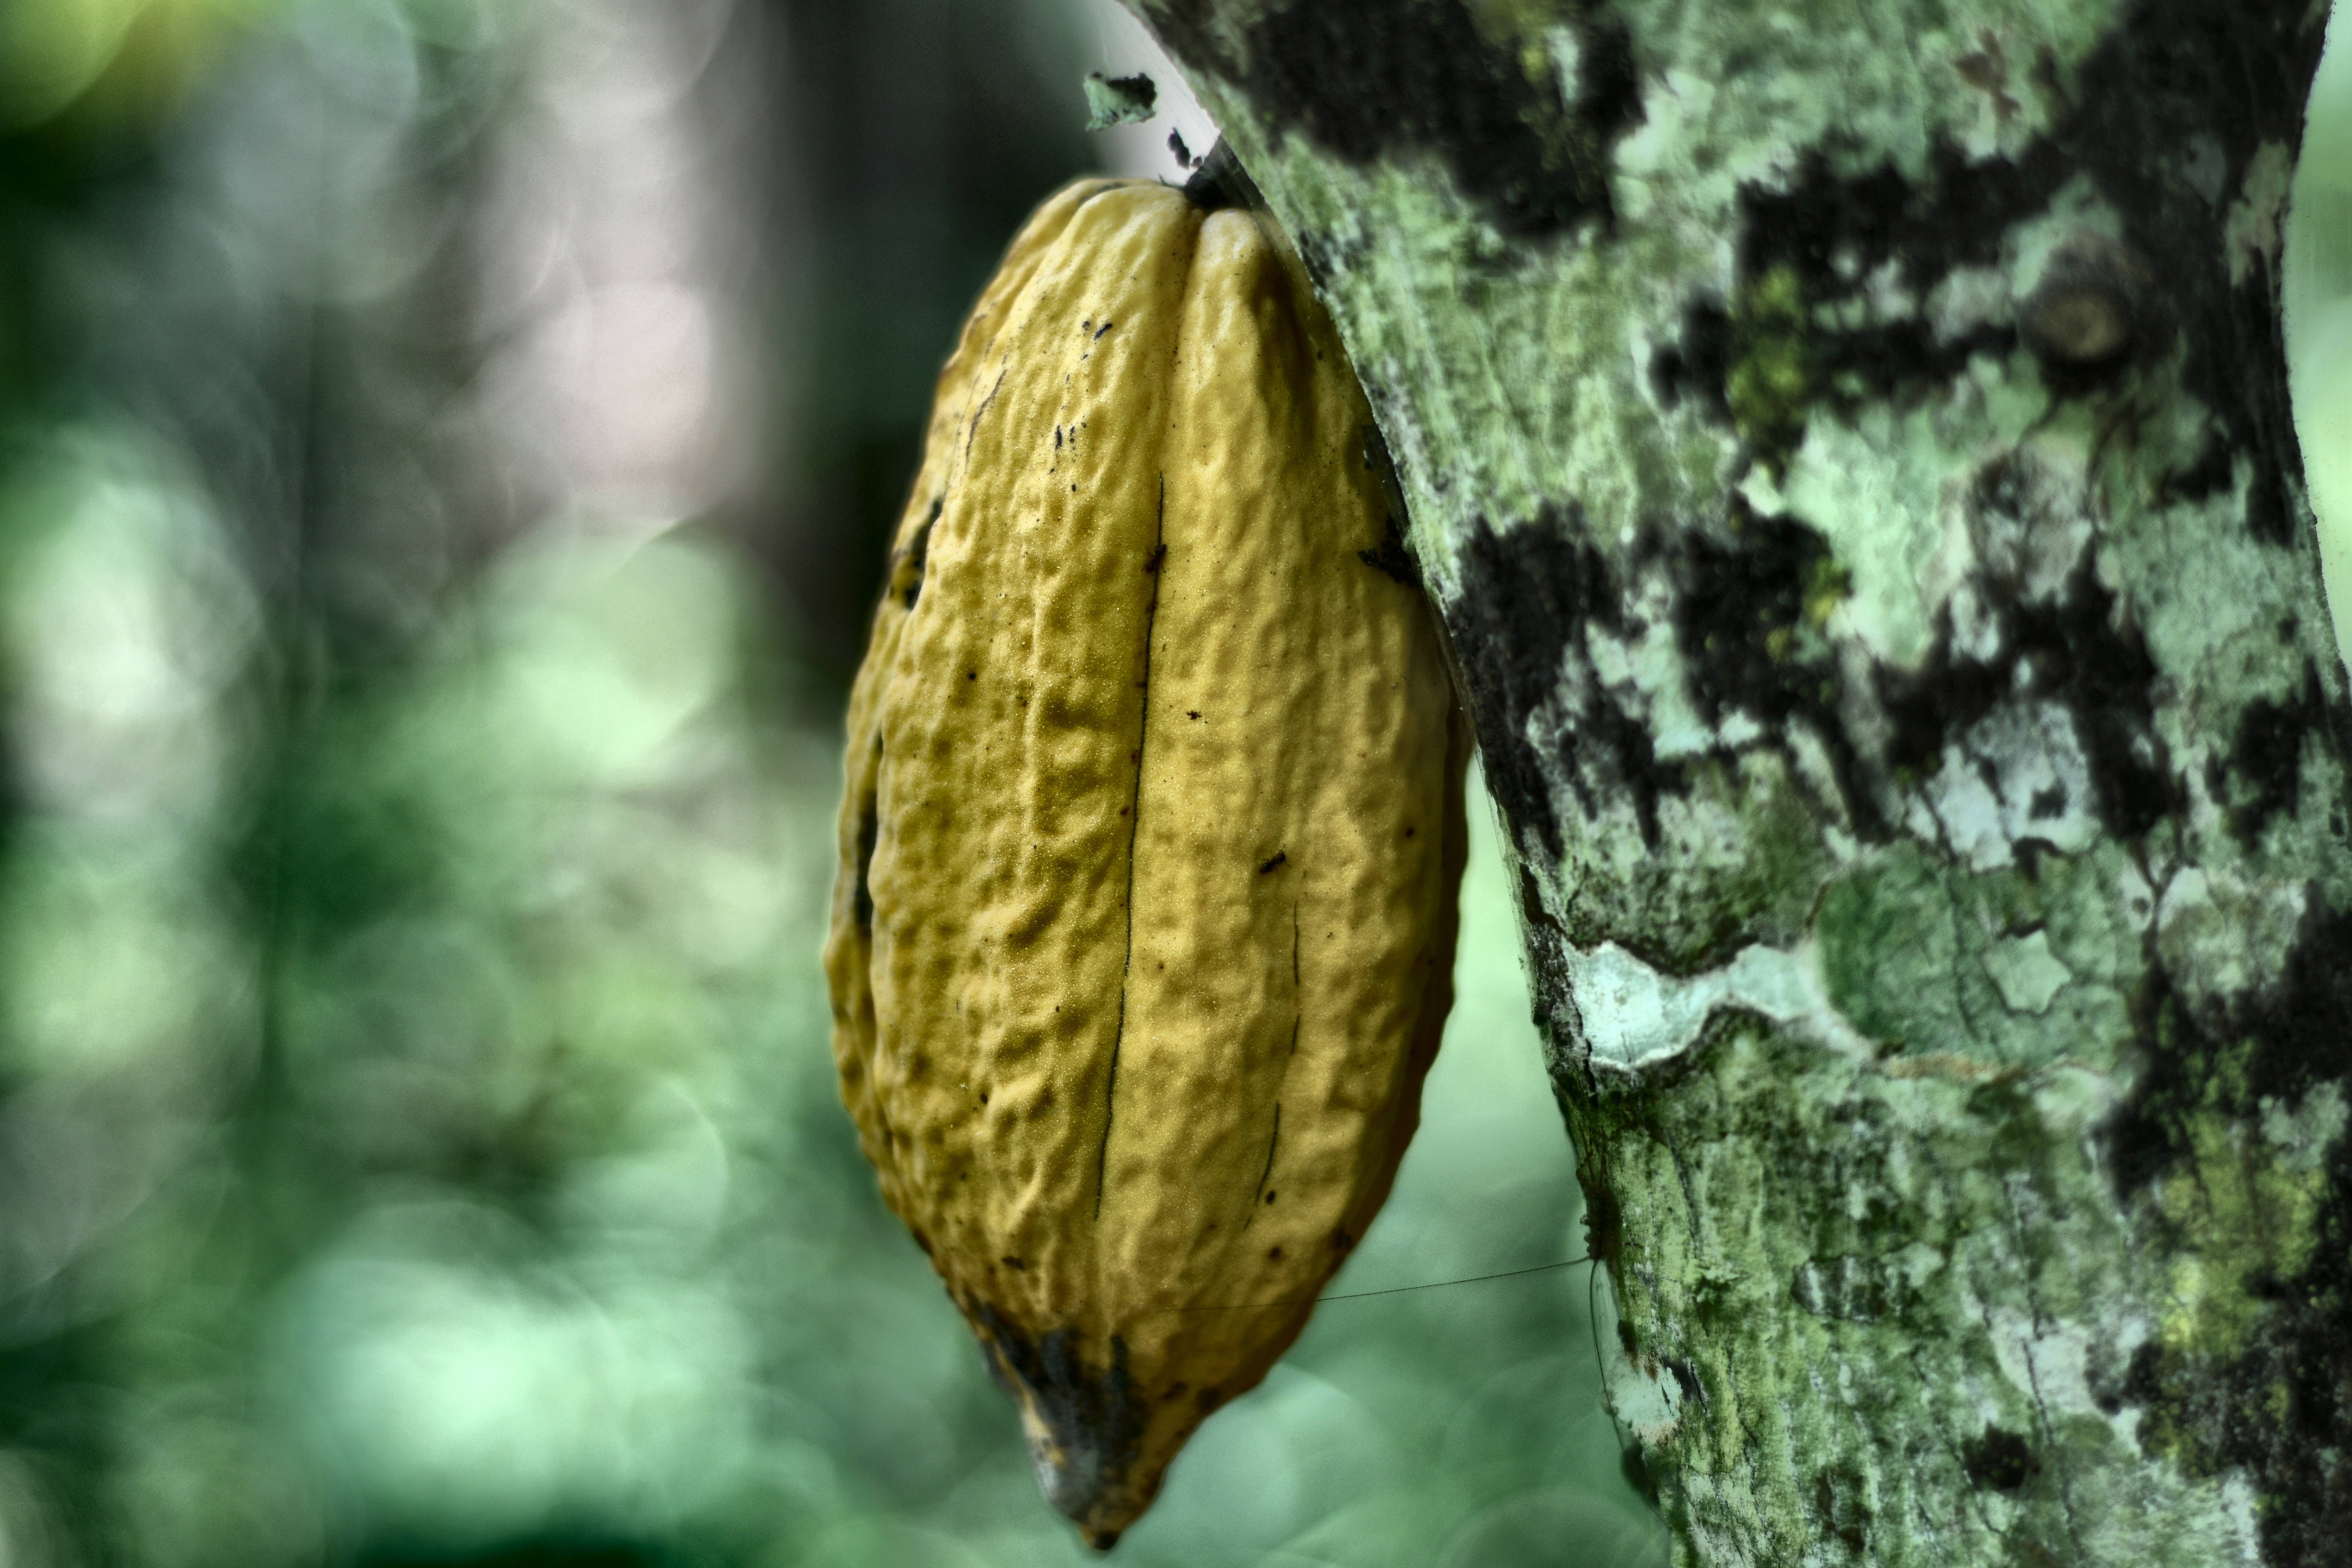
Maturity: mature
Variety: Angoleta